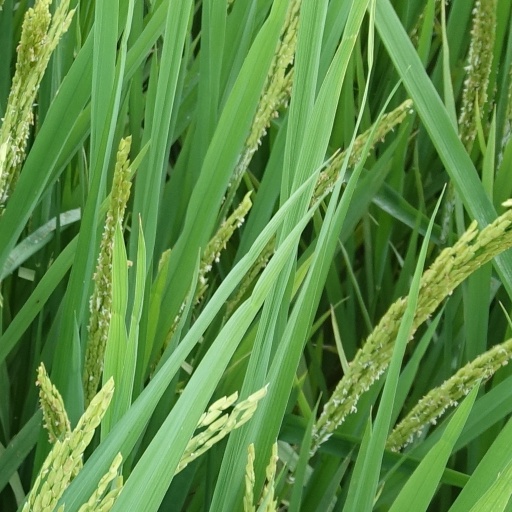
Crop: rice